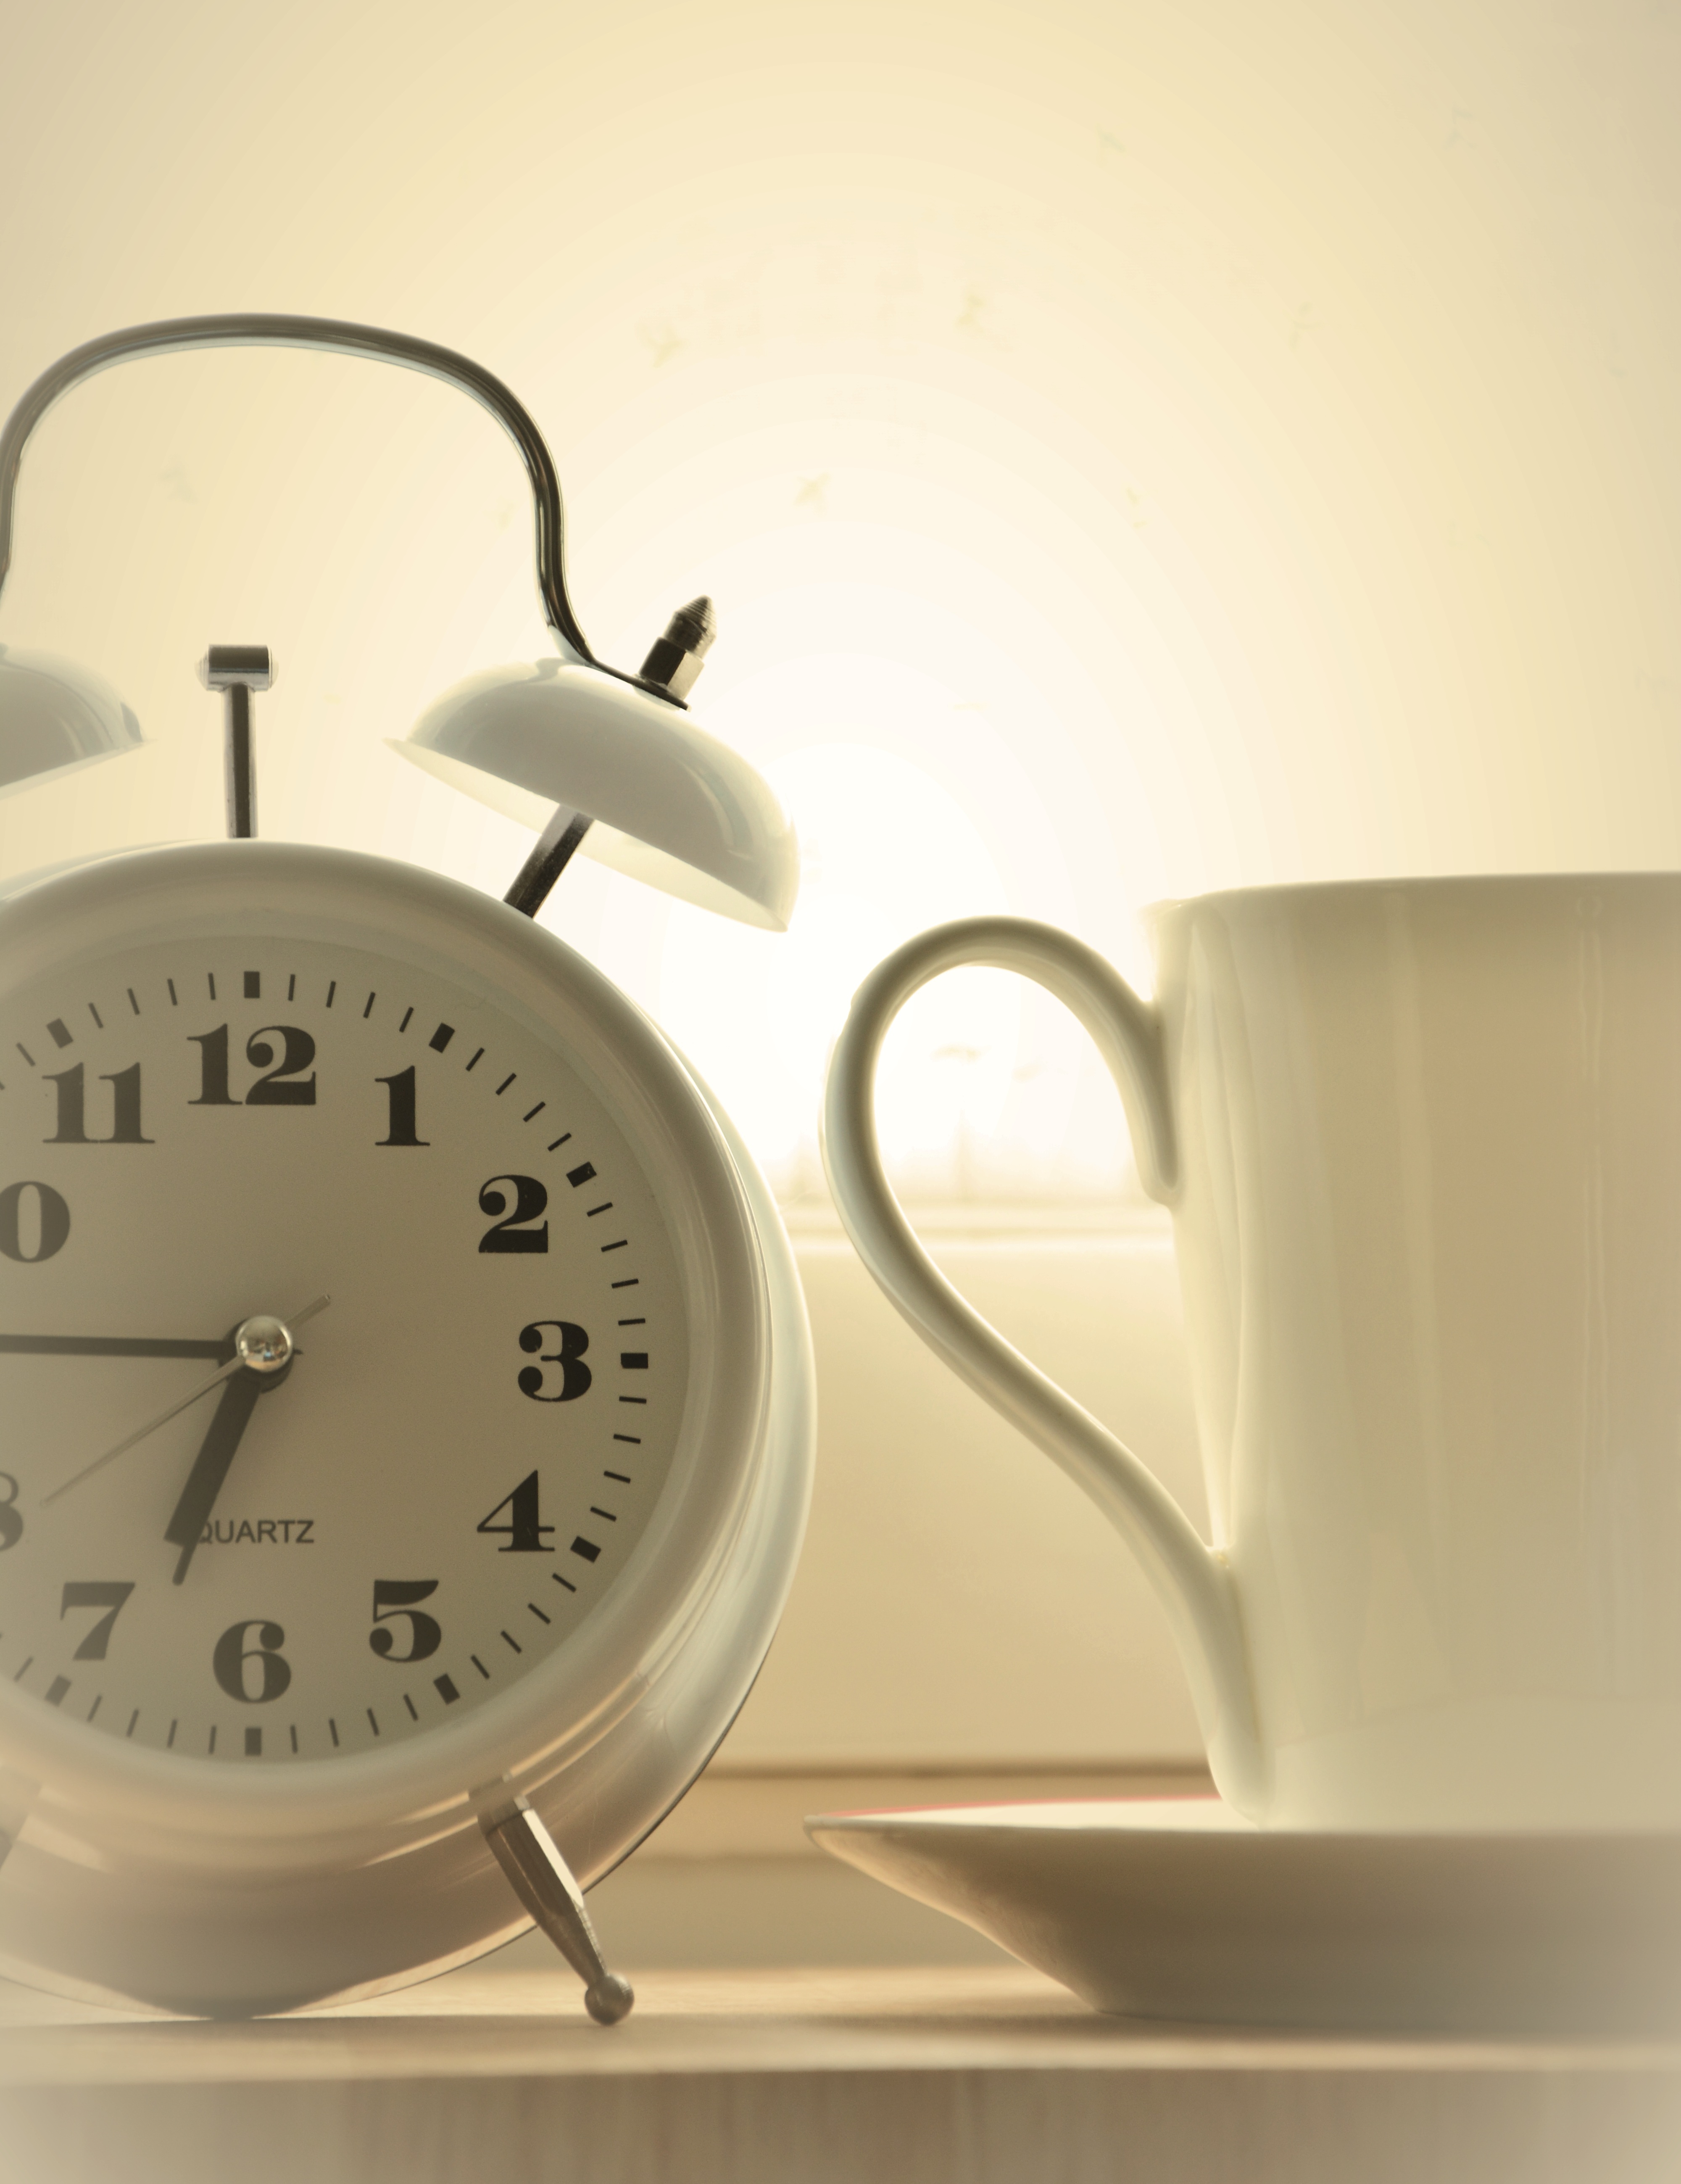
white, clock, alarm clock, lamp, furniture, lighting, decor, coffee cup, product, light fixture, time indicating, time of, arouse, good morning, wake up, ring the bell, stand up, have breakfast, clock time